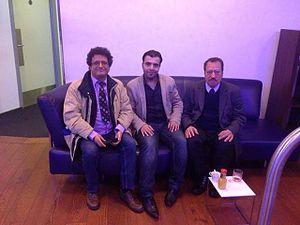
Riadh Sidaoui, né le 14 mai 1967 à Bou Hajla, est un intellectuel, écrivain et politologue tunisien ayant la nationalité suisse.